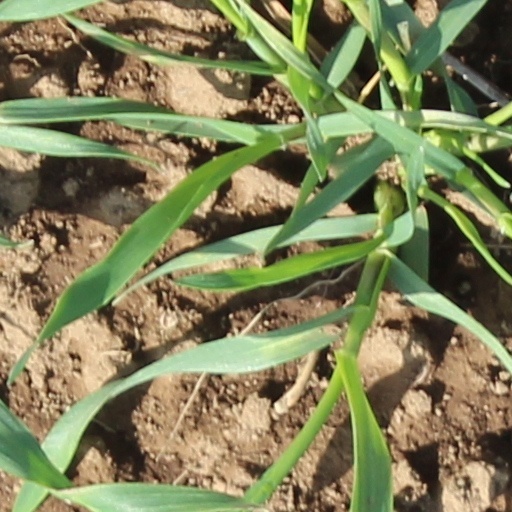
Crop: wheat